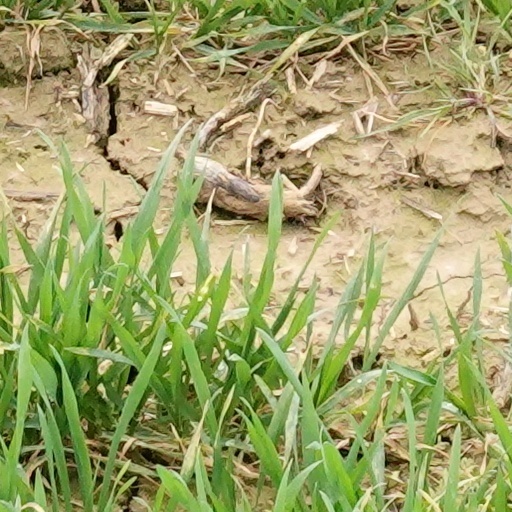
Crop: wheat